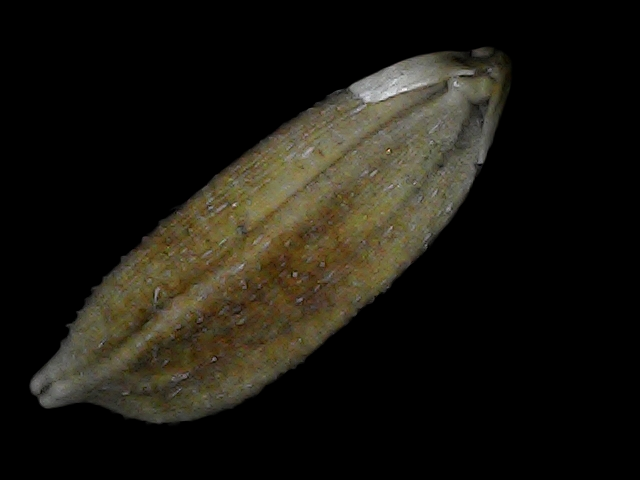
Rice variety: Bd91